1995 Maharashtra Legislative Assembly election

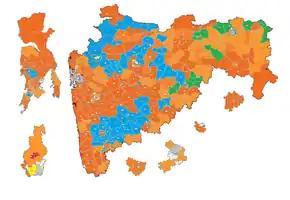

The Shiv Sena and BJP won primarily by opposing incumbent chief minister Sharad Pawar's decision to approve a power project of Enron at Dabhol. The $2.8 billion project was being stalled on charges of corruption.